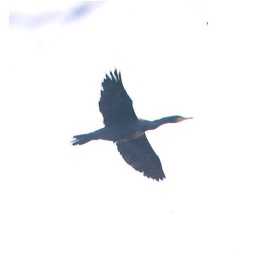
They are low in the water and always swimming in the middle of the lake; very hard to photo.